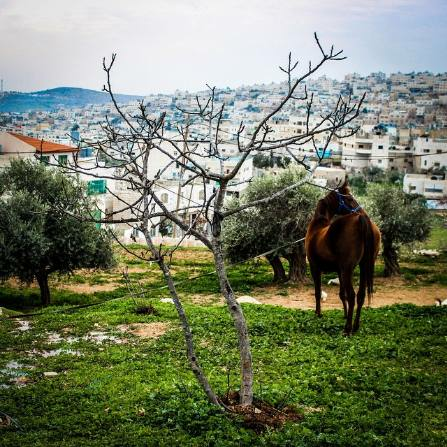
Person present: No